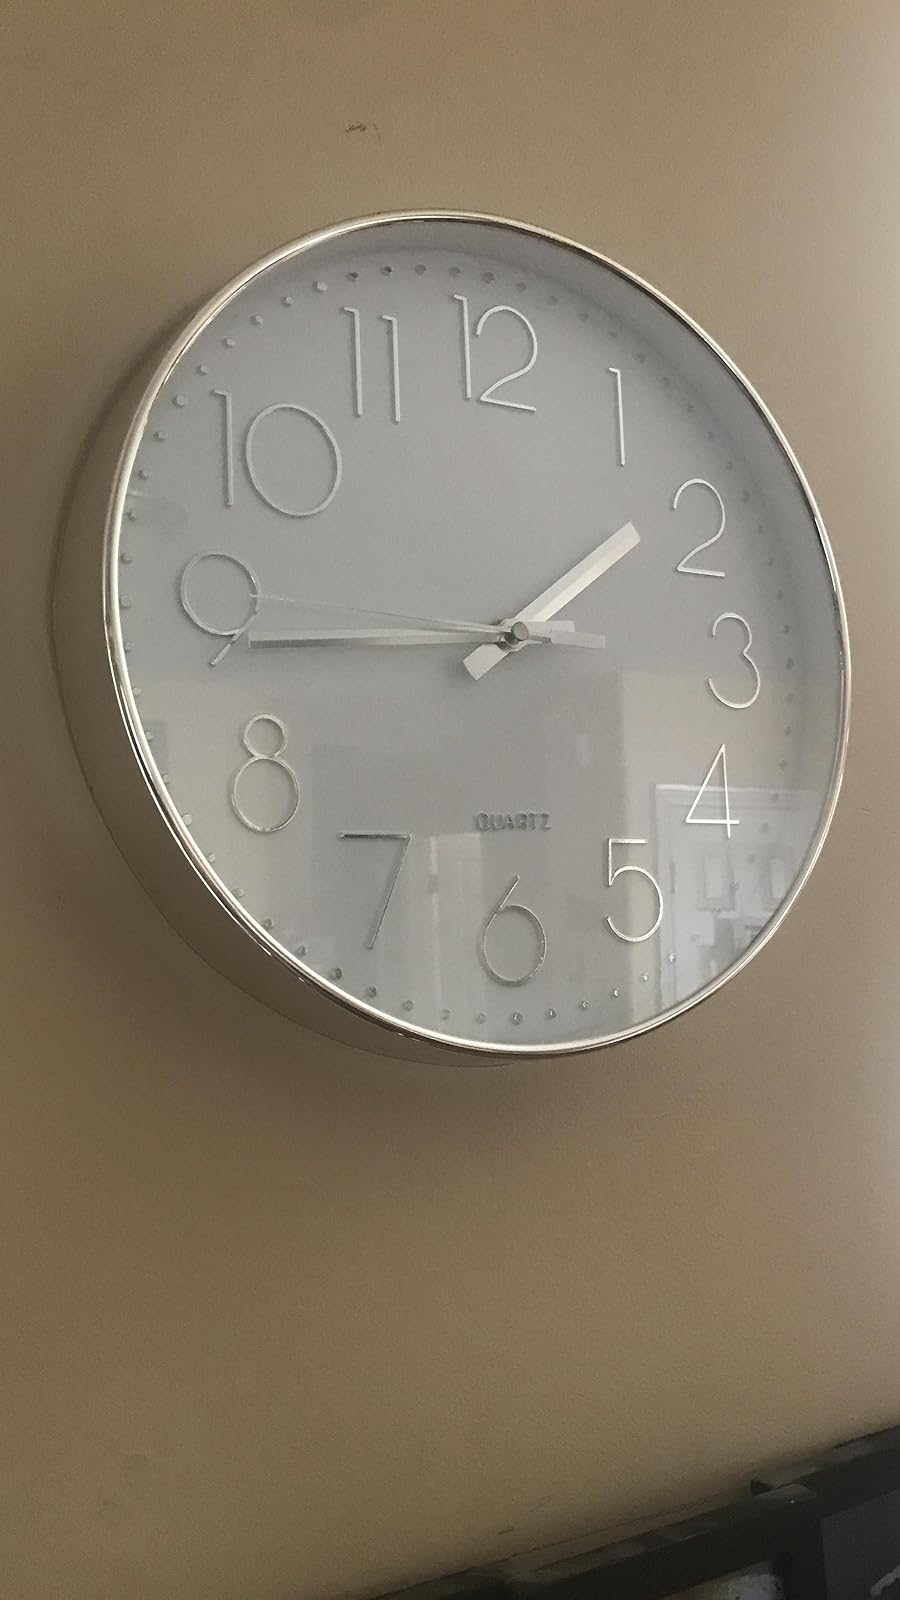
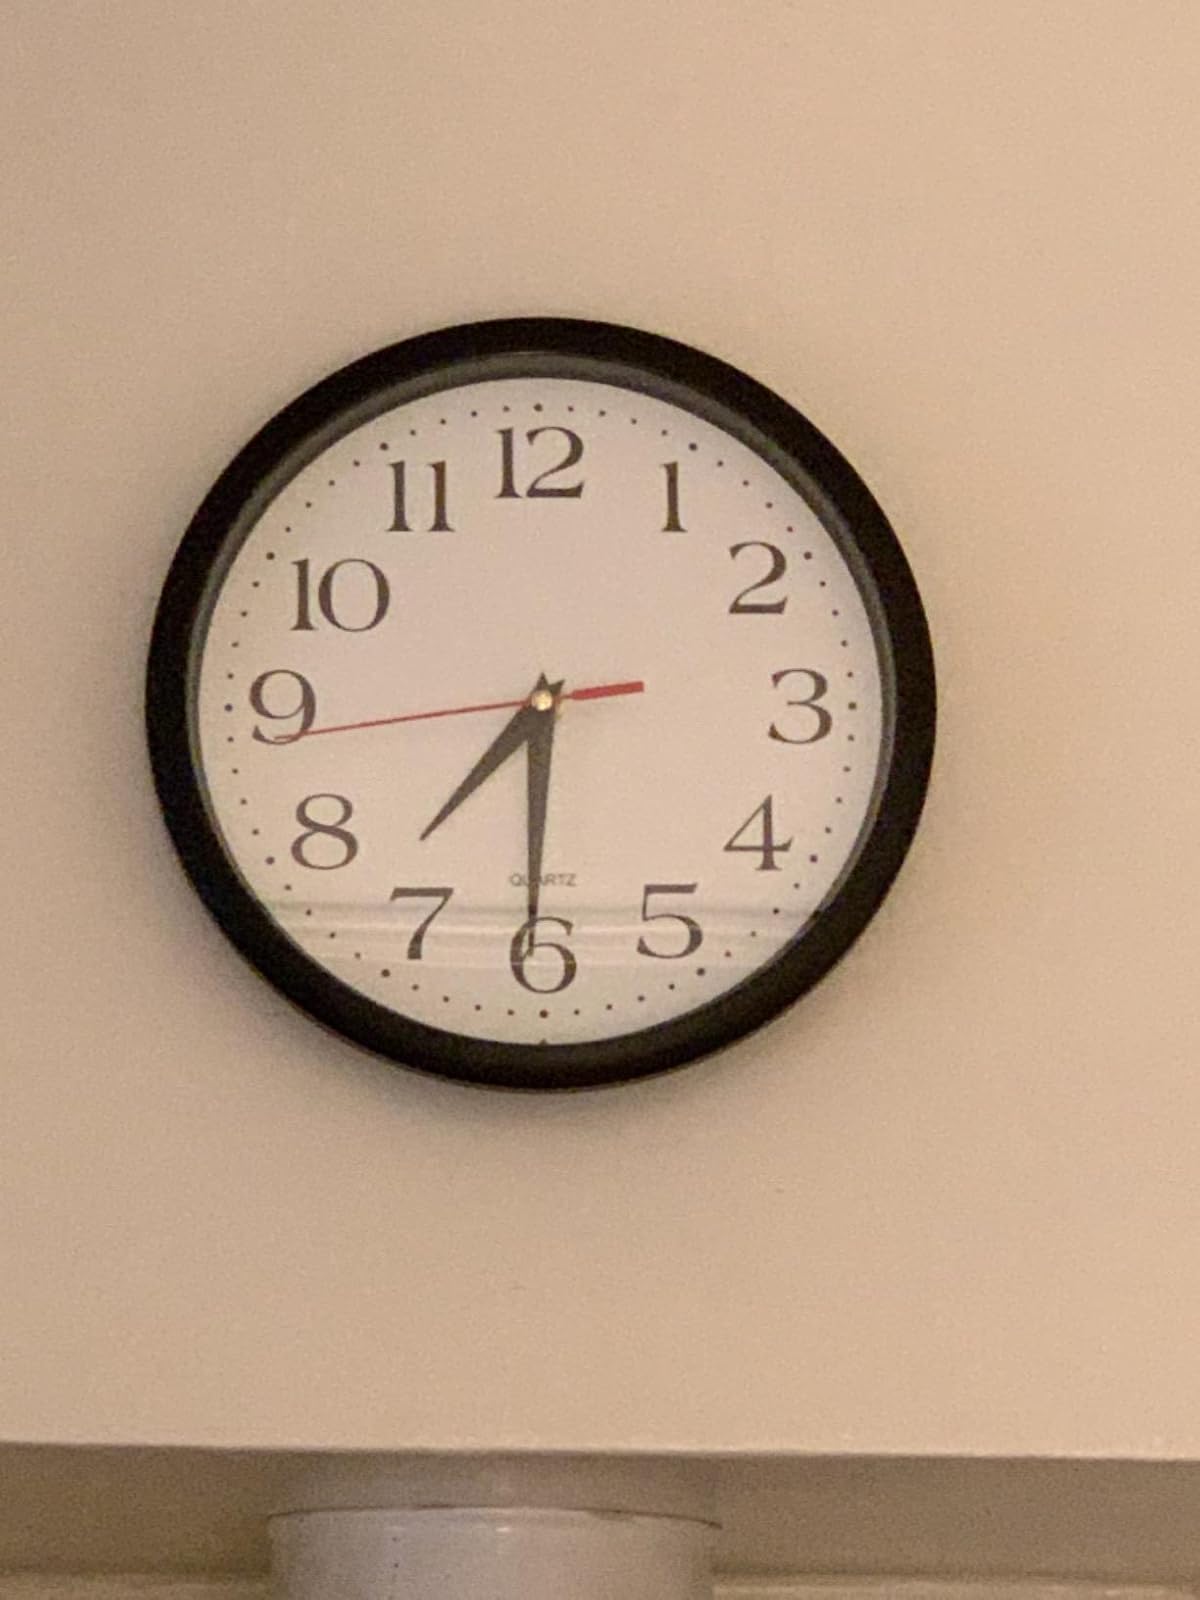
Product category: clock
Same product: no